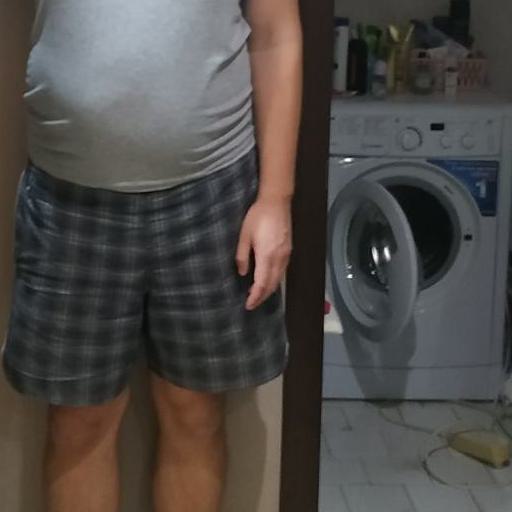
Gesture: no_gesture